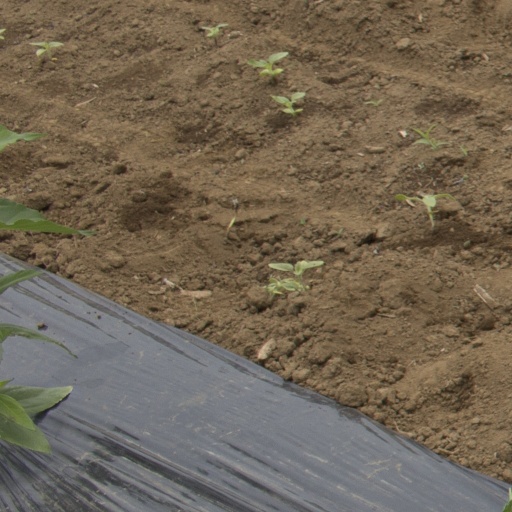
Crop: Jerusalem artichoke